Partnership for the Delaware Estuary

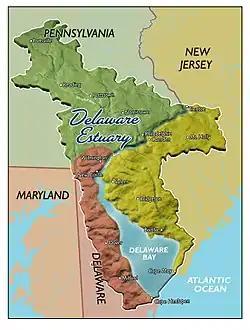

The Delaware Estuary is the tidal portion, of the Delaware River Basin. It includes all of the watersheds draining into this portion of the Delaware River and Delaware Bay. The area surrounding the estuary stretches as far west as the Schuylkill River’s headwaters near Pottsville, Pennsylvania, and as far east as the Rancocas Creek’s headwaters near Fort Dix, New Jersey. The vastness of this watershed makes the Delaware Estuary one of the largest estuaries in the country, or approximately in size. Within these boundaries are over 200 species of fish, the continent’s second-highest concentration of shorebirds, and over of wetlands.